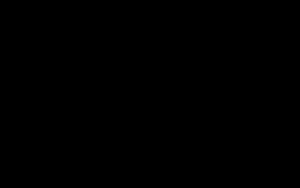
Un immelmann ou « rétablissement normal » est une figure acrobatique constituée d'un demi-looping avec un demi-tonneau lors de la montée.